CHAS-FM

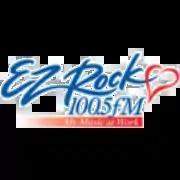
Former "EZ Rock" logo (1999–2013)

In 1999, Telemedia bought CJQM from Pelmorex, assuming full control of both CJQM and CHAS. At this point, CHAS and 3 other Telemedia-owned stations in Northern Ontario adopted the "EZ Rock" format and branding patterned after Standard Broadcasting's CJEZ-FM in Toronto. Standard Broadcasting would acquire several Telemedia-owned stations in 2002; CHAS and CJQM were among those stations, but they would be sold to Rogers Radio almost immediately.